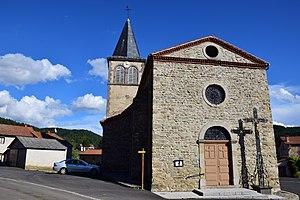
L'église de Chaniat (Haute-Loire, France).